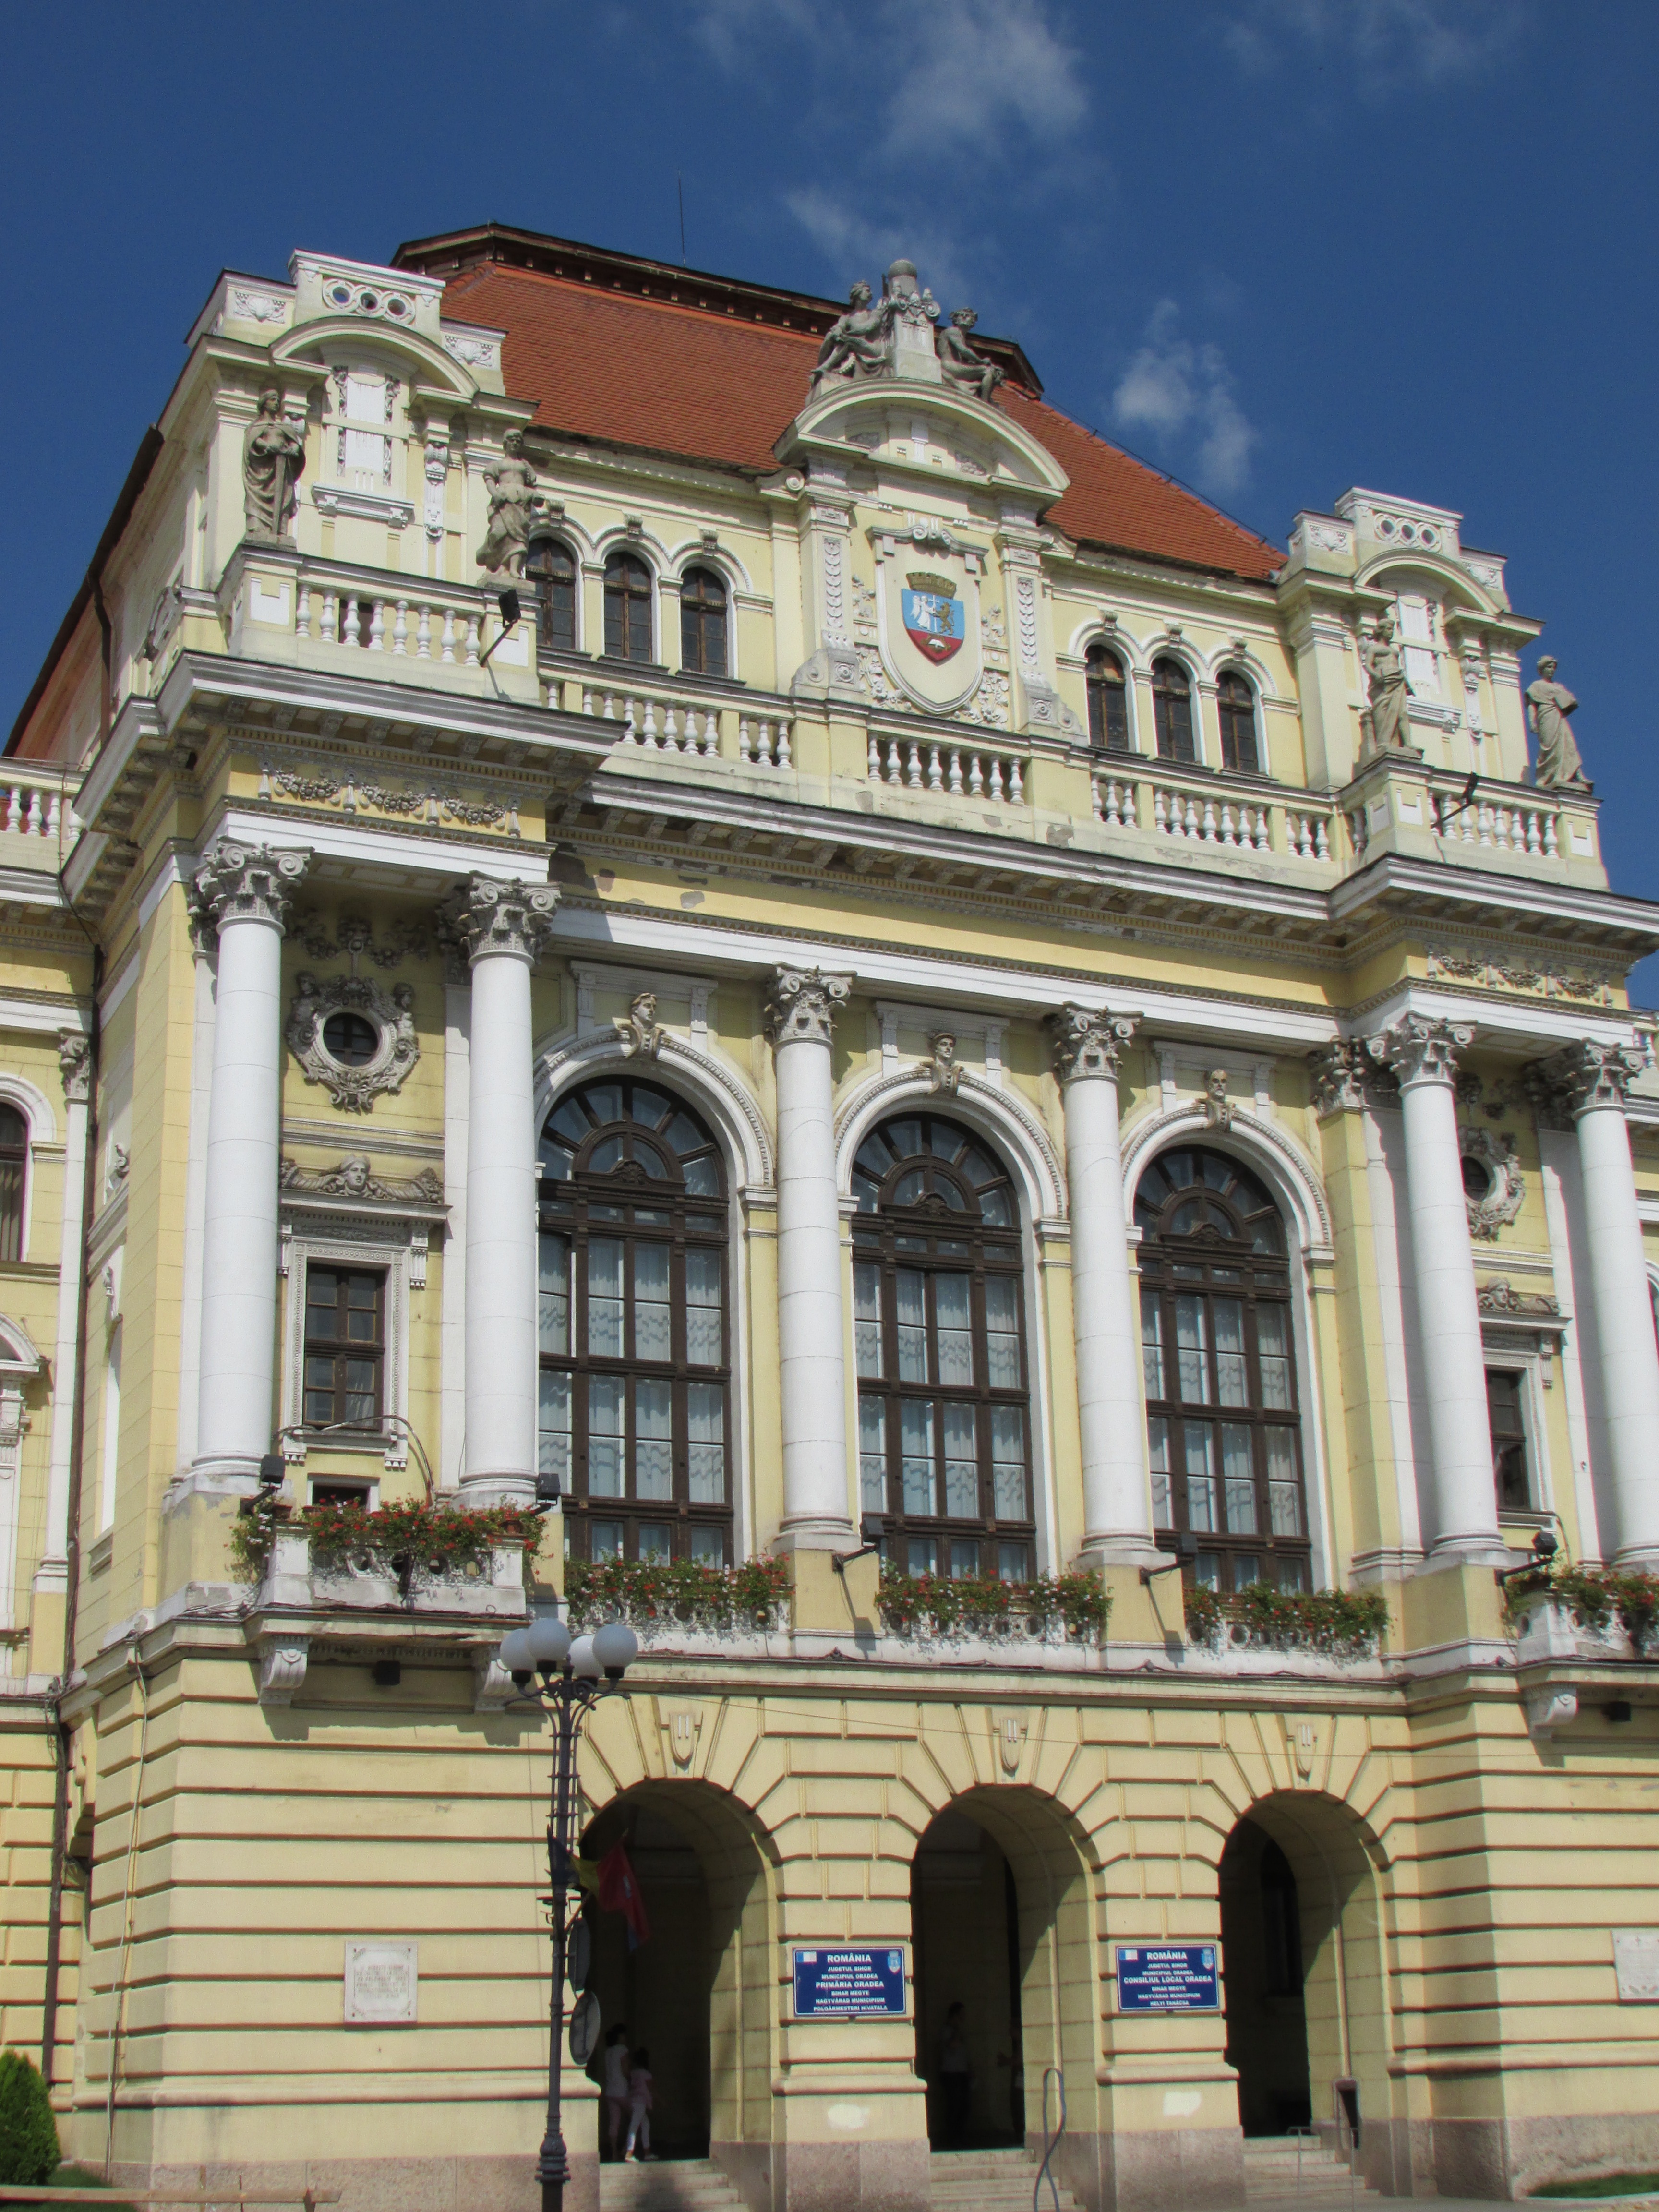
architecture, building, palace, city, arch, opera house, landmark, facade, synagogue, tourist attraction, estate, transylvania, city hall, oradea, crisana, classical architecture, ancient history, ancient roman architecture